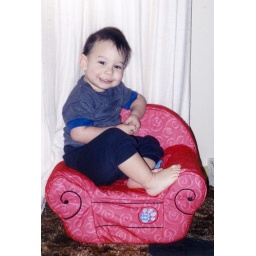
sitting in blues clues thinking chair